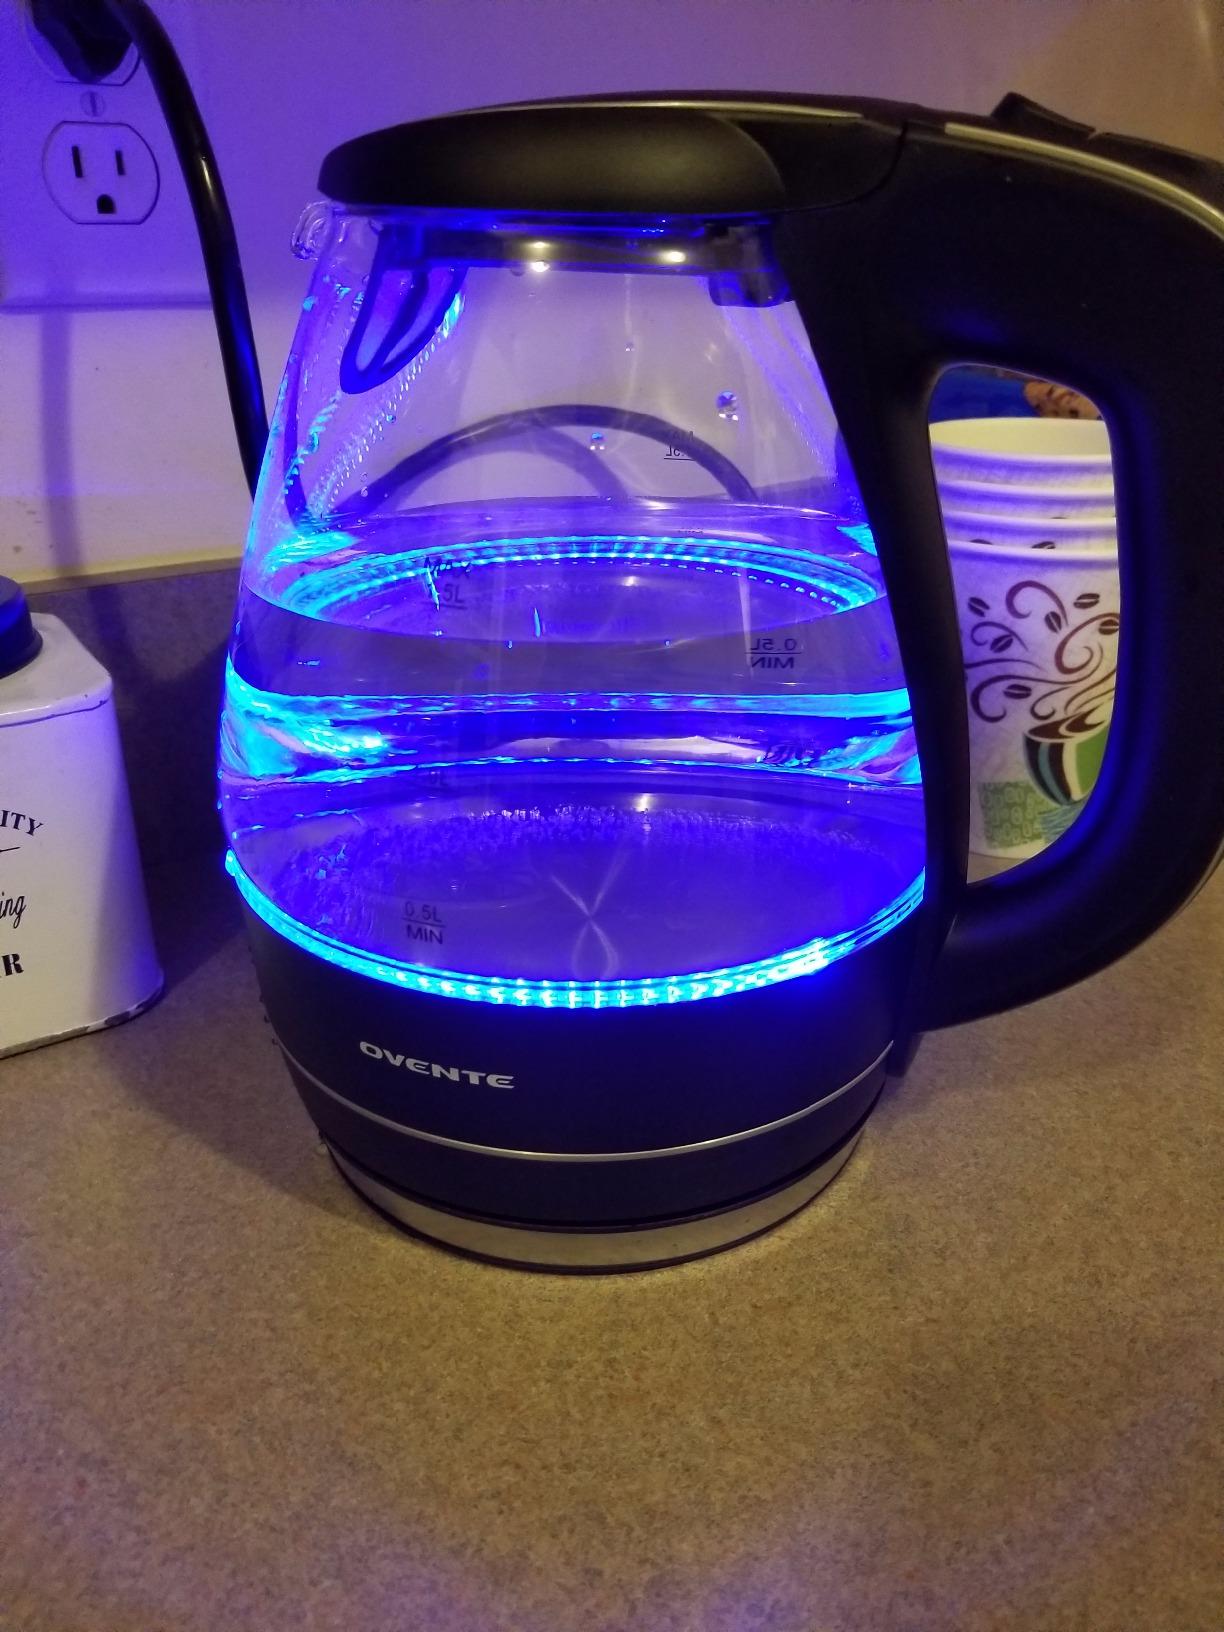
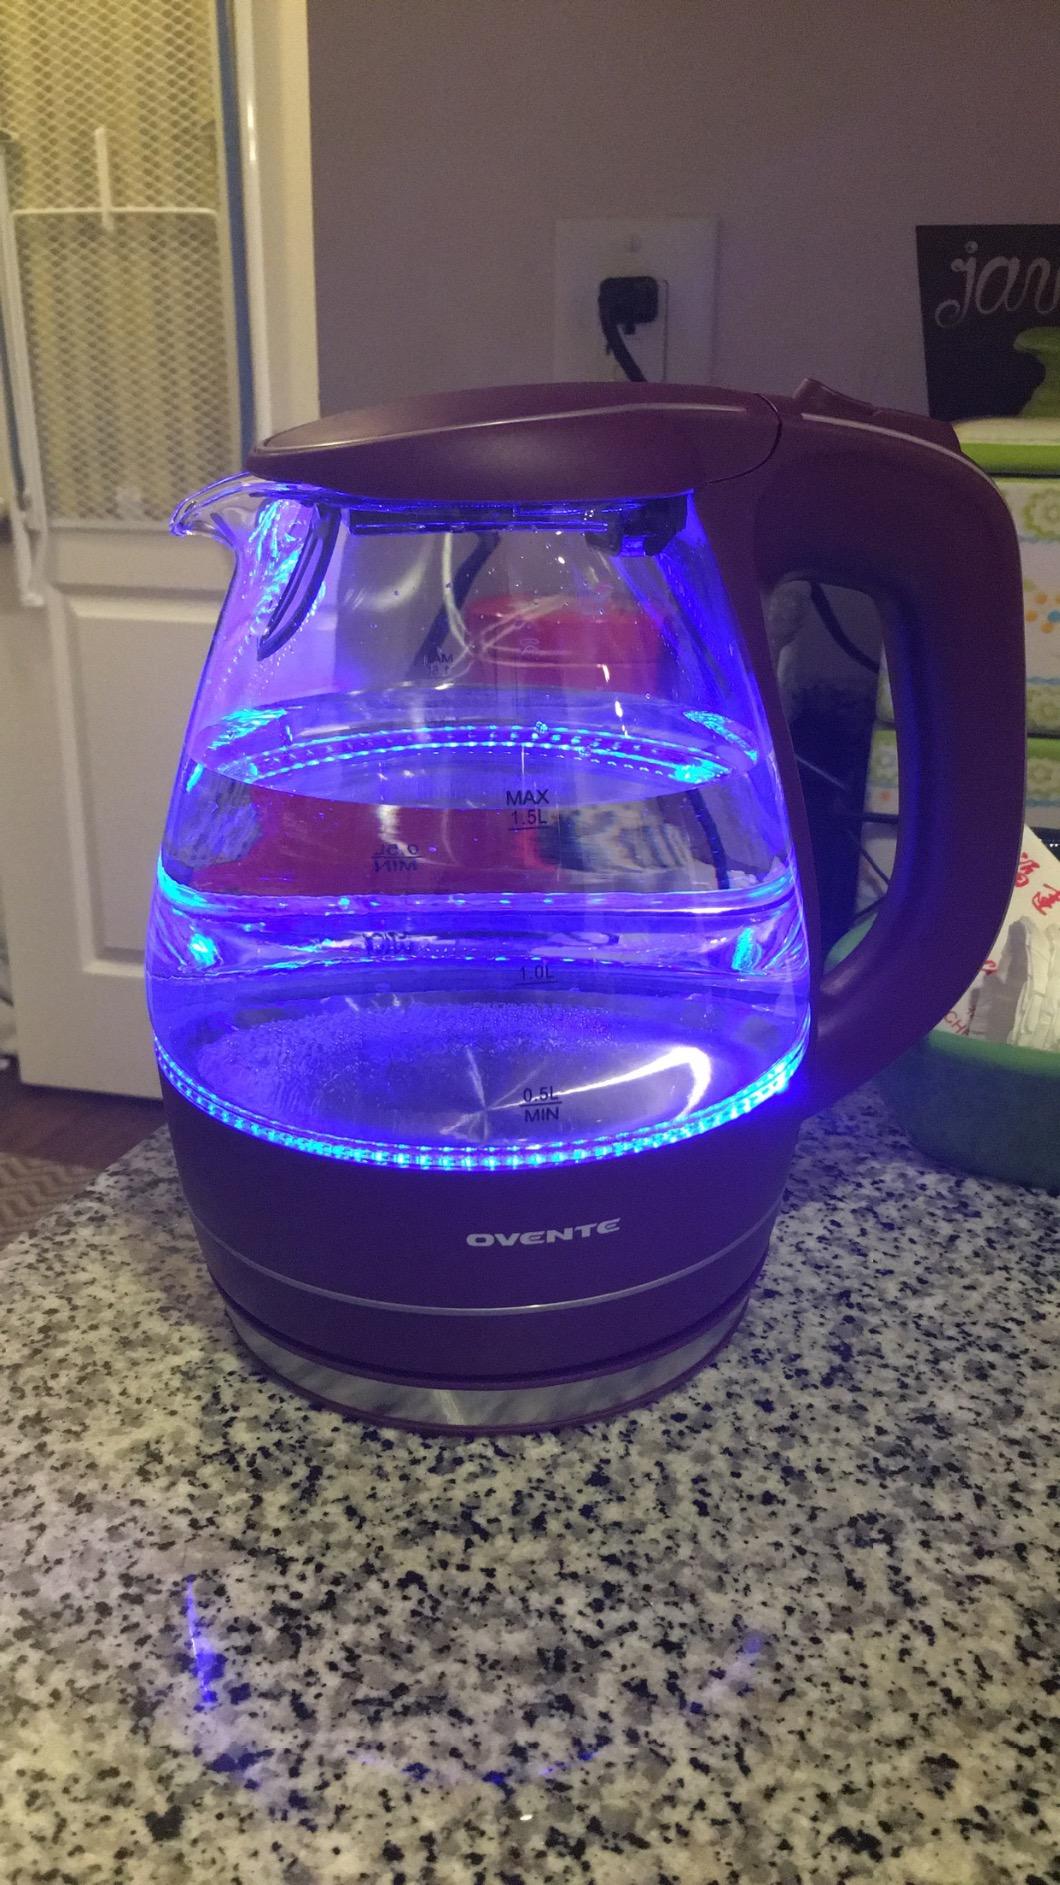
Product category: items_kettle
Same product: no